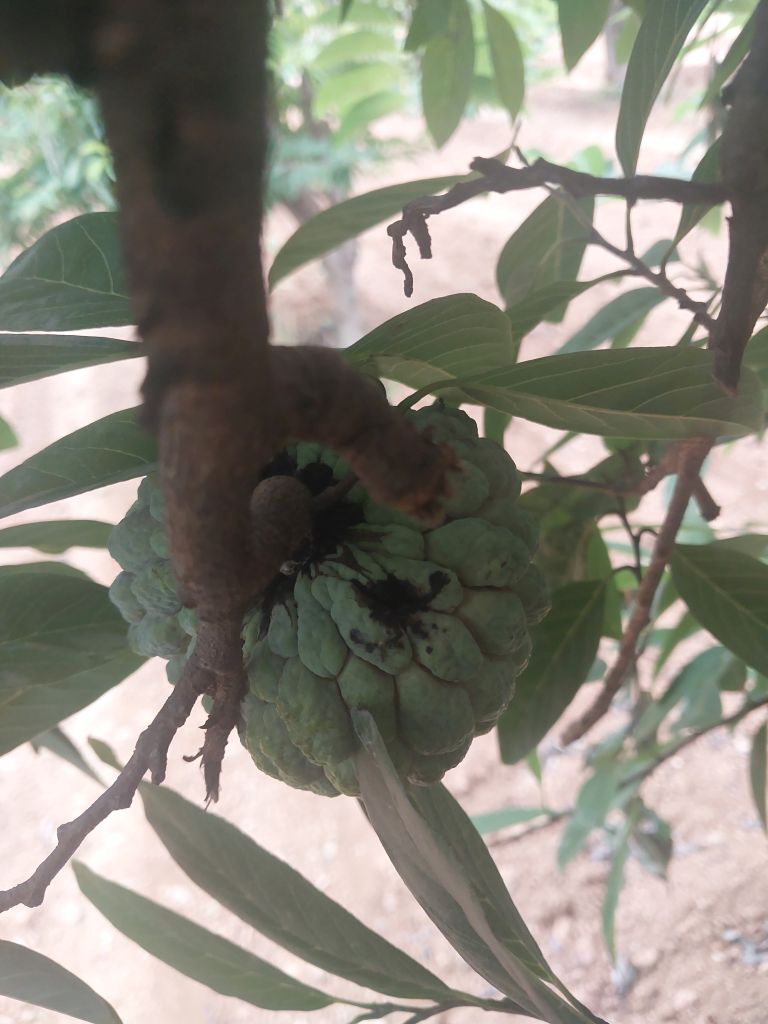
Disease label: Athracnose